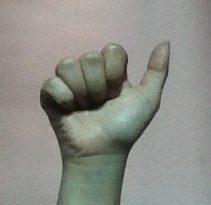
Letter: dhad